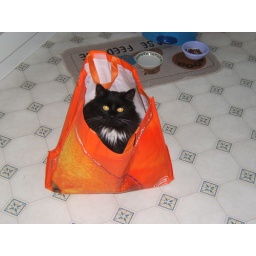
sainsburys cat in a bag